Electrical grid

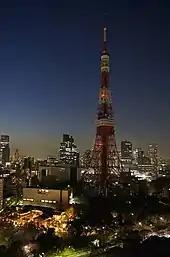
A brownout near Tokyo Tower in Tokyo, Japan

A "brownout" is an intentional or unintentional drop in voltage in an electrical power supply system. Intentional brownouts are used for load reduction in an emergency. The reduction lasts for minutes or hours, as opposed to short-term voltage sag (or dip). The term brownout comes from the dimming experienced by incandescent lighting when the voltage sags. A voltage reduction may be an effect of disruption of an electrical grid, or may occasionally be imposed in an effort to reduce load and prevent a power outage, known as a blackout.